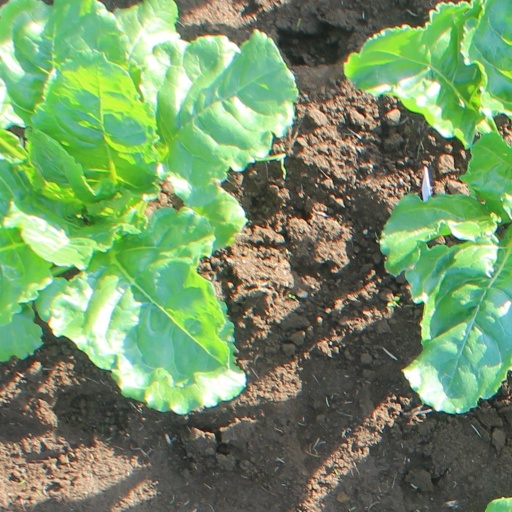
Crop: sugar beet